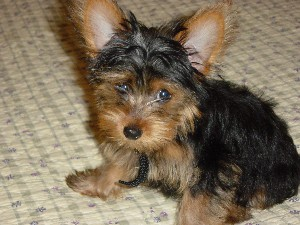
Breed: yorkshire terrier